Avon, Ohio

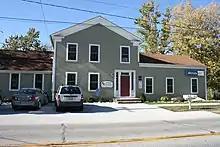
Henry Harrison Williams House

In the 17th century, what is now Avon, Avon Lake, Bay Village, and Westlake were all once one territory. This territory was inhabited by various Native American tribes, such as the Wyandots, Ottawas, and Eries, who lived in wigwams or simple-stone dwellings. They settled, traded, fought, and later forcibly moved elsewhere.